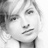
Emotion: neutral